Louis B. Goodall

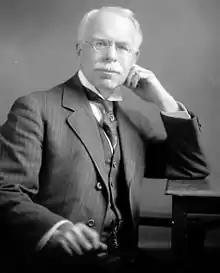

Louis Bertrand Goodall (September 23, 1851 in Winchester, New Hampshire – June 26, 1935 in Sanford, Maine) was an American businessman and politician who served two terms as a United States representative from Maine from 1917 to 1921.